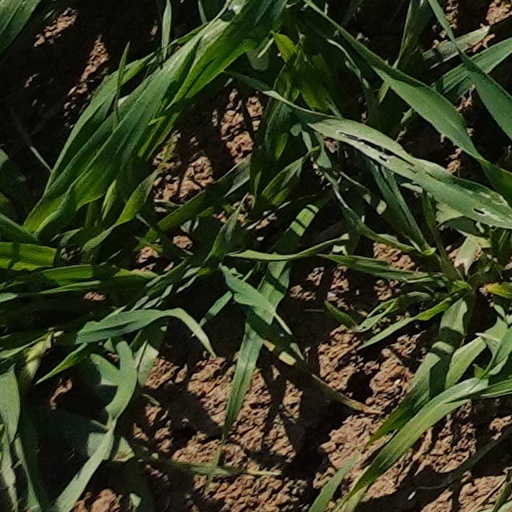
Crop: wheat